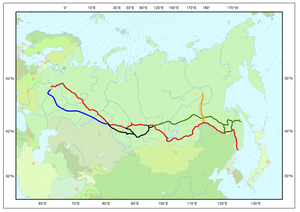
La Magistrale Amour-Iakoutie est une ligne de chemin de fer située en Sibérie, Russie qui relie la ligne du Transsibérien et celle de la Magistrale Baïkal-Amour au sud de la République de Sakha. L'appellation AIAM n'est pas officielle mais est celle utilisée par les représentants officiels du chemin de fer russe ; il n'existe aucun organisme ferroviaire public ou privé portant ce nom.